Siege of Kawagoe Castle

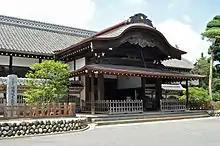
"Honmaru Goten" of Kawagoe Castle

The 1545–1546 was part of a failed attempt by the Uesugi clan to regain Kawagoe Castle from the Later Hōjō clan in the Sengoku period of Japan.